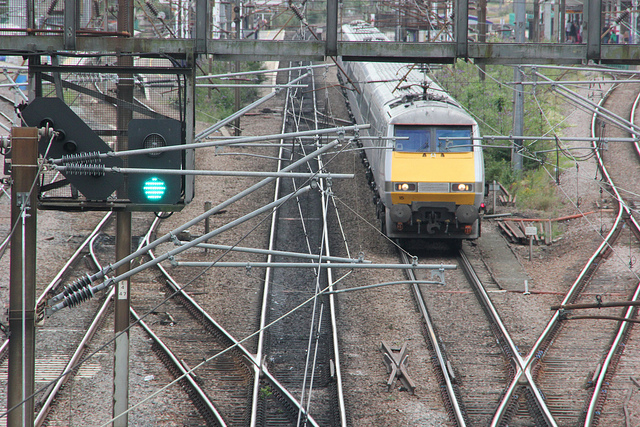
A view of several train tracks with a train travelling on one.

A train traveling past a traffic light next to tracks.

A train is riding along a maze of tracks.

A train passing through a train cross track.

a large train is going down the tracks outside